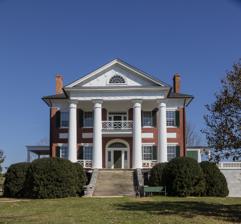
Building: Elmwood (Union, West Virginia)
Country: United States of America
Year built: 1835
Historic house in West Virginia, United States United States historic place Elmwood U.S. National Register of Historic Places U.S. Historic district Contributing property The mansion in 2015 Show map of West Virginia Show map of the United States Location North of Union off U.S. Route 219, near Union, West Virginia Coordinates 37°35′44″N 80°32′23″W / 37.59556°N 80.53972°W / 37.59556; -80.53972 Area 8 acres (3.2 ha) Built 1835 Architectural style Greek Revival NRHP reference No. 76001942 Added to NRHP May 13, 1976 Elmwood , also known as the Hugh Caperton House, is a historic home located near Union , Monroe County, West Virginia .  It was built in the 1830s, and is a two-story, nearly square brick dwelling with Greek Revival details. The front facade features wide limestone steps and a veranda , with second-story balcony, Chinese Chippendale railings at both levels, and four plain but huge plaster covered brick columns. The house was built by Congressman Hugh Caperton (1781–1847).  It was home to Allen T. Caperton (1810–1876), the first ex-Confederate elected to the United States Senate after the American Civil War . It was listed on the National Register of Historic Places in 1976. It is located in the Union Historic District , listed in 1990. References